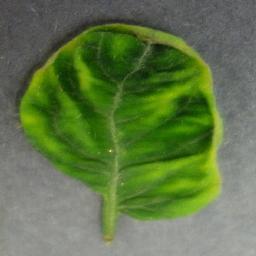
Label: Tomato___Tomato_Yellow_Leaf_Curl_Virus